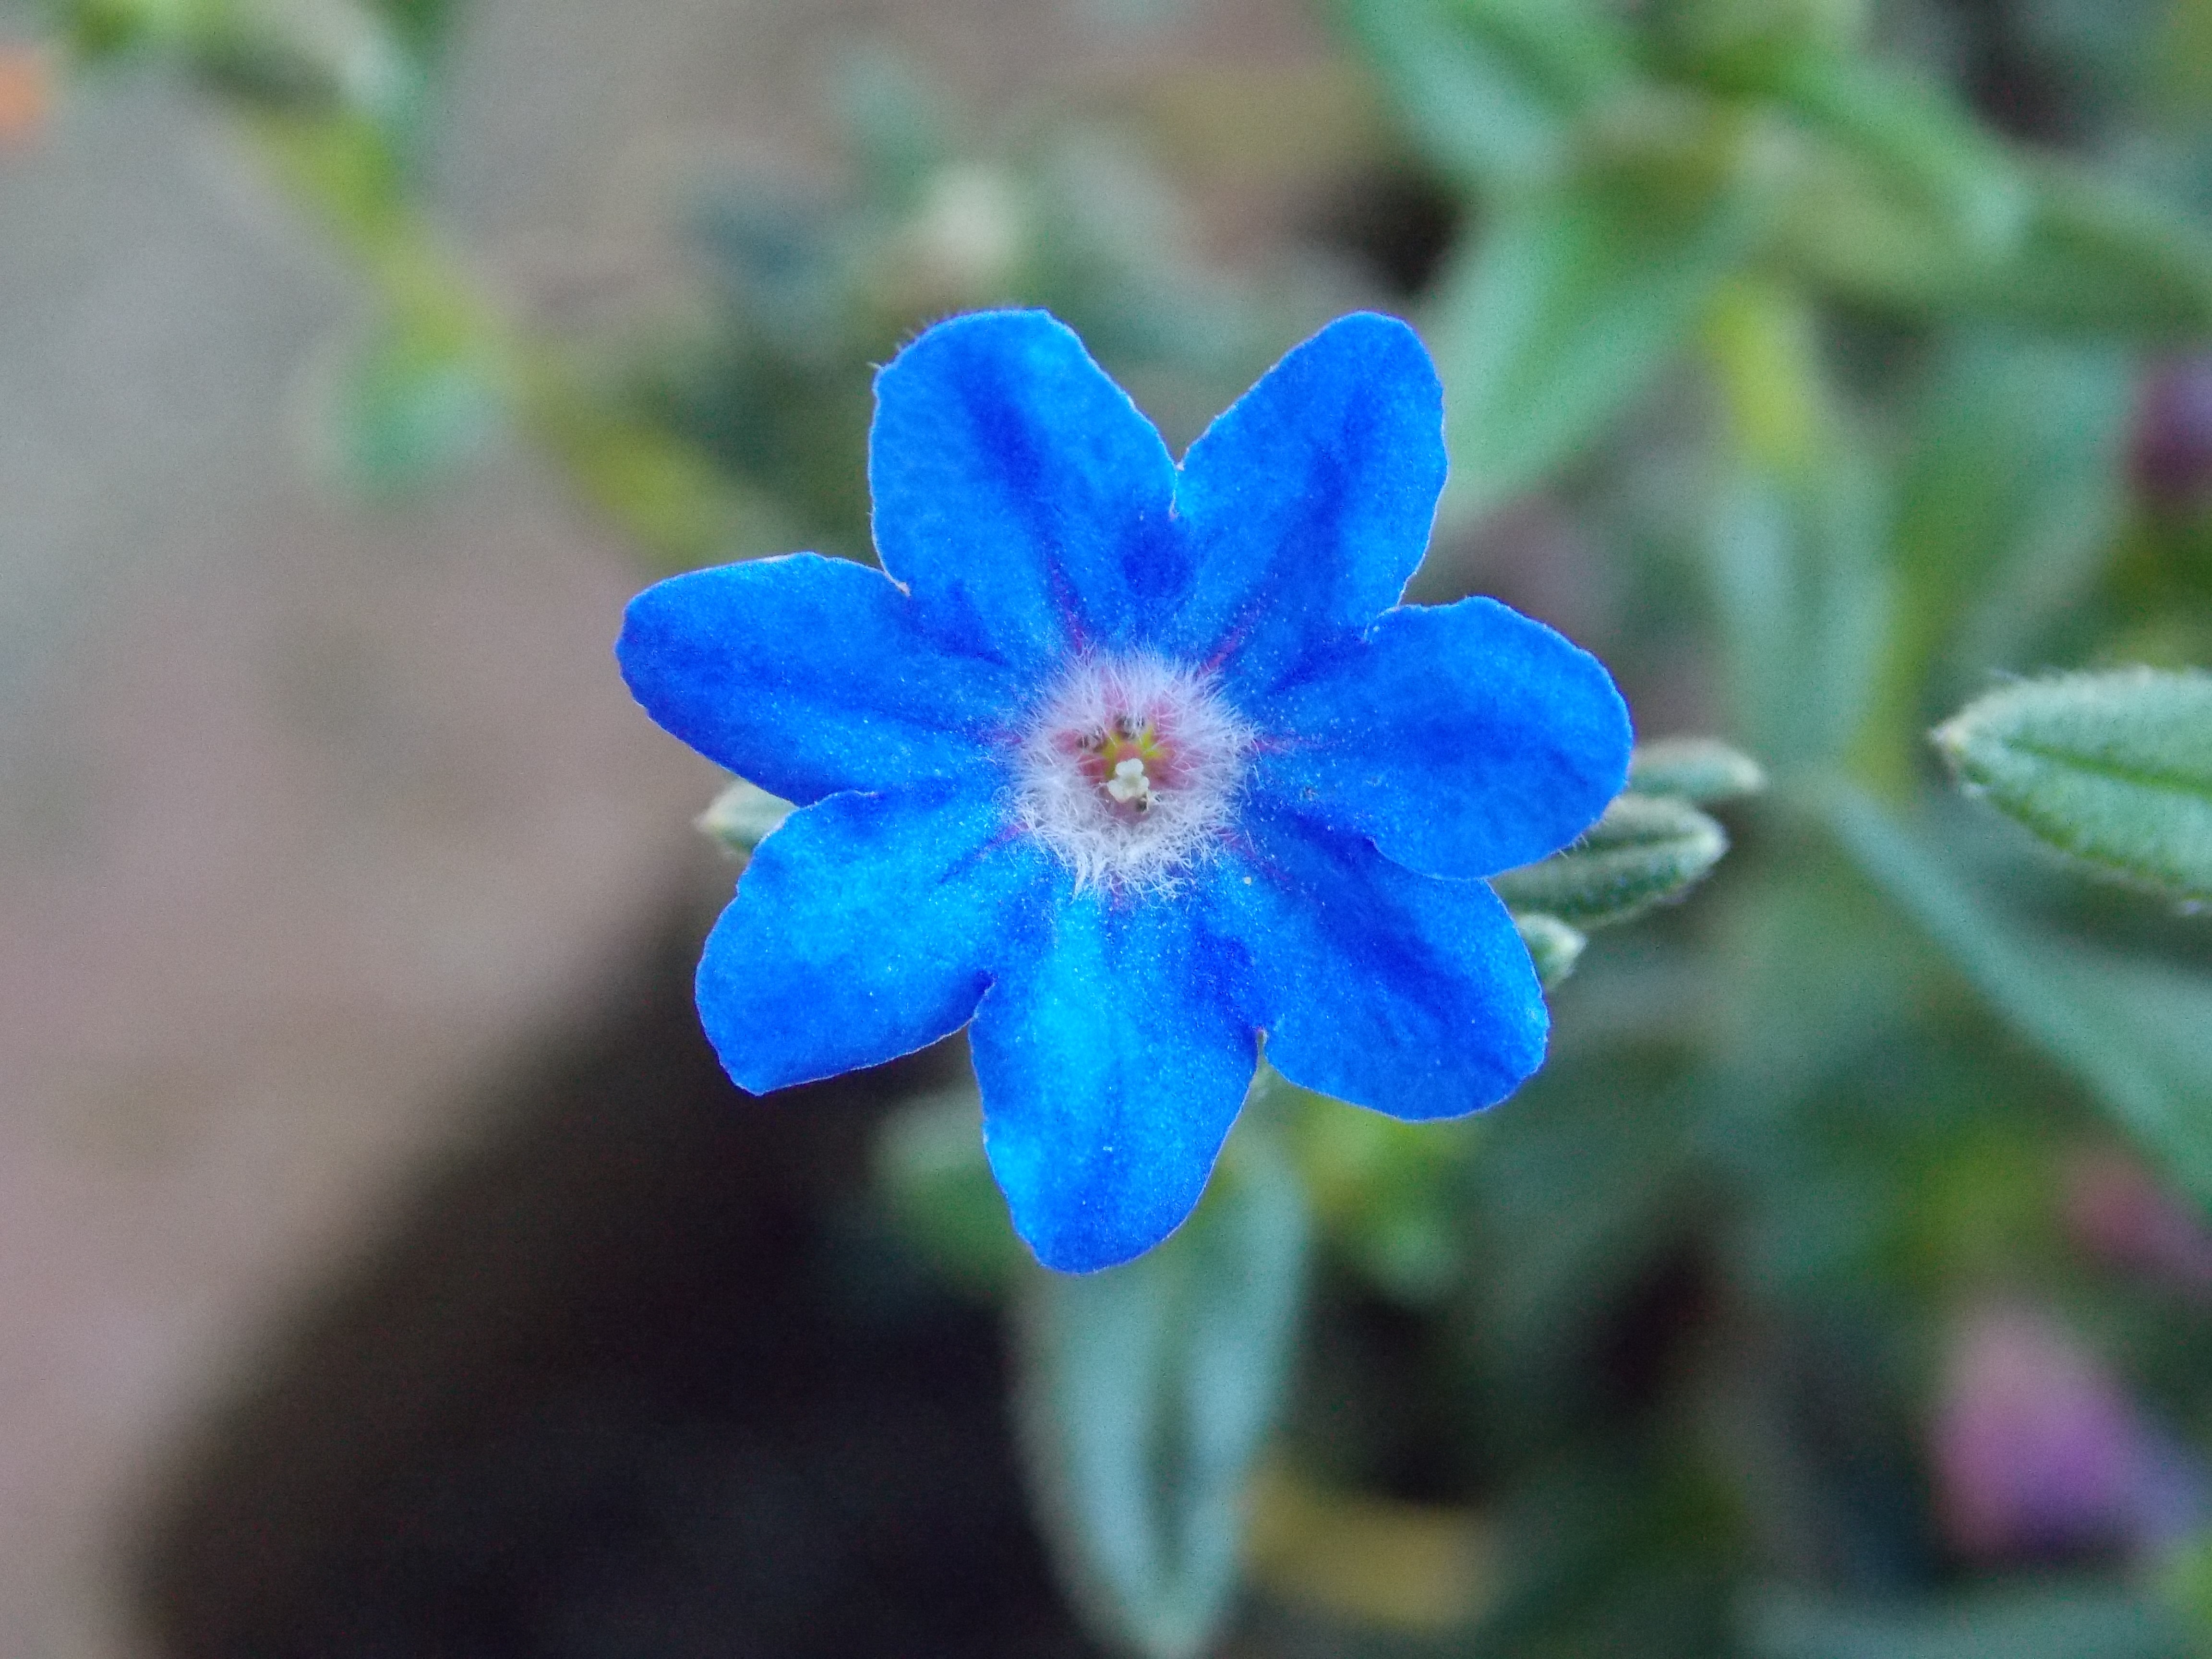
nature, plant, flower, petal, spring, botany, blue, close, flora, wildflower, viola, macro photography, flowering plant, land plant